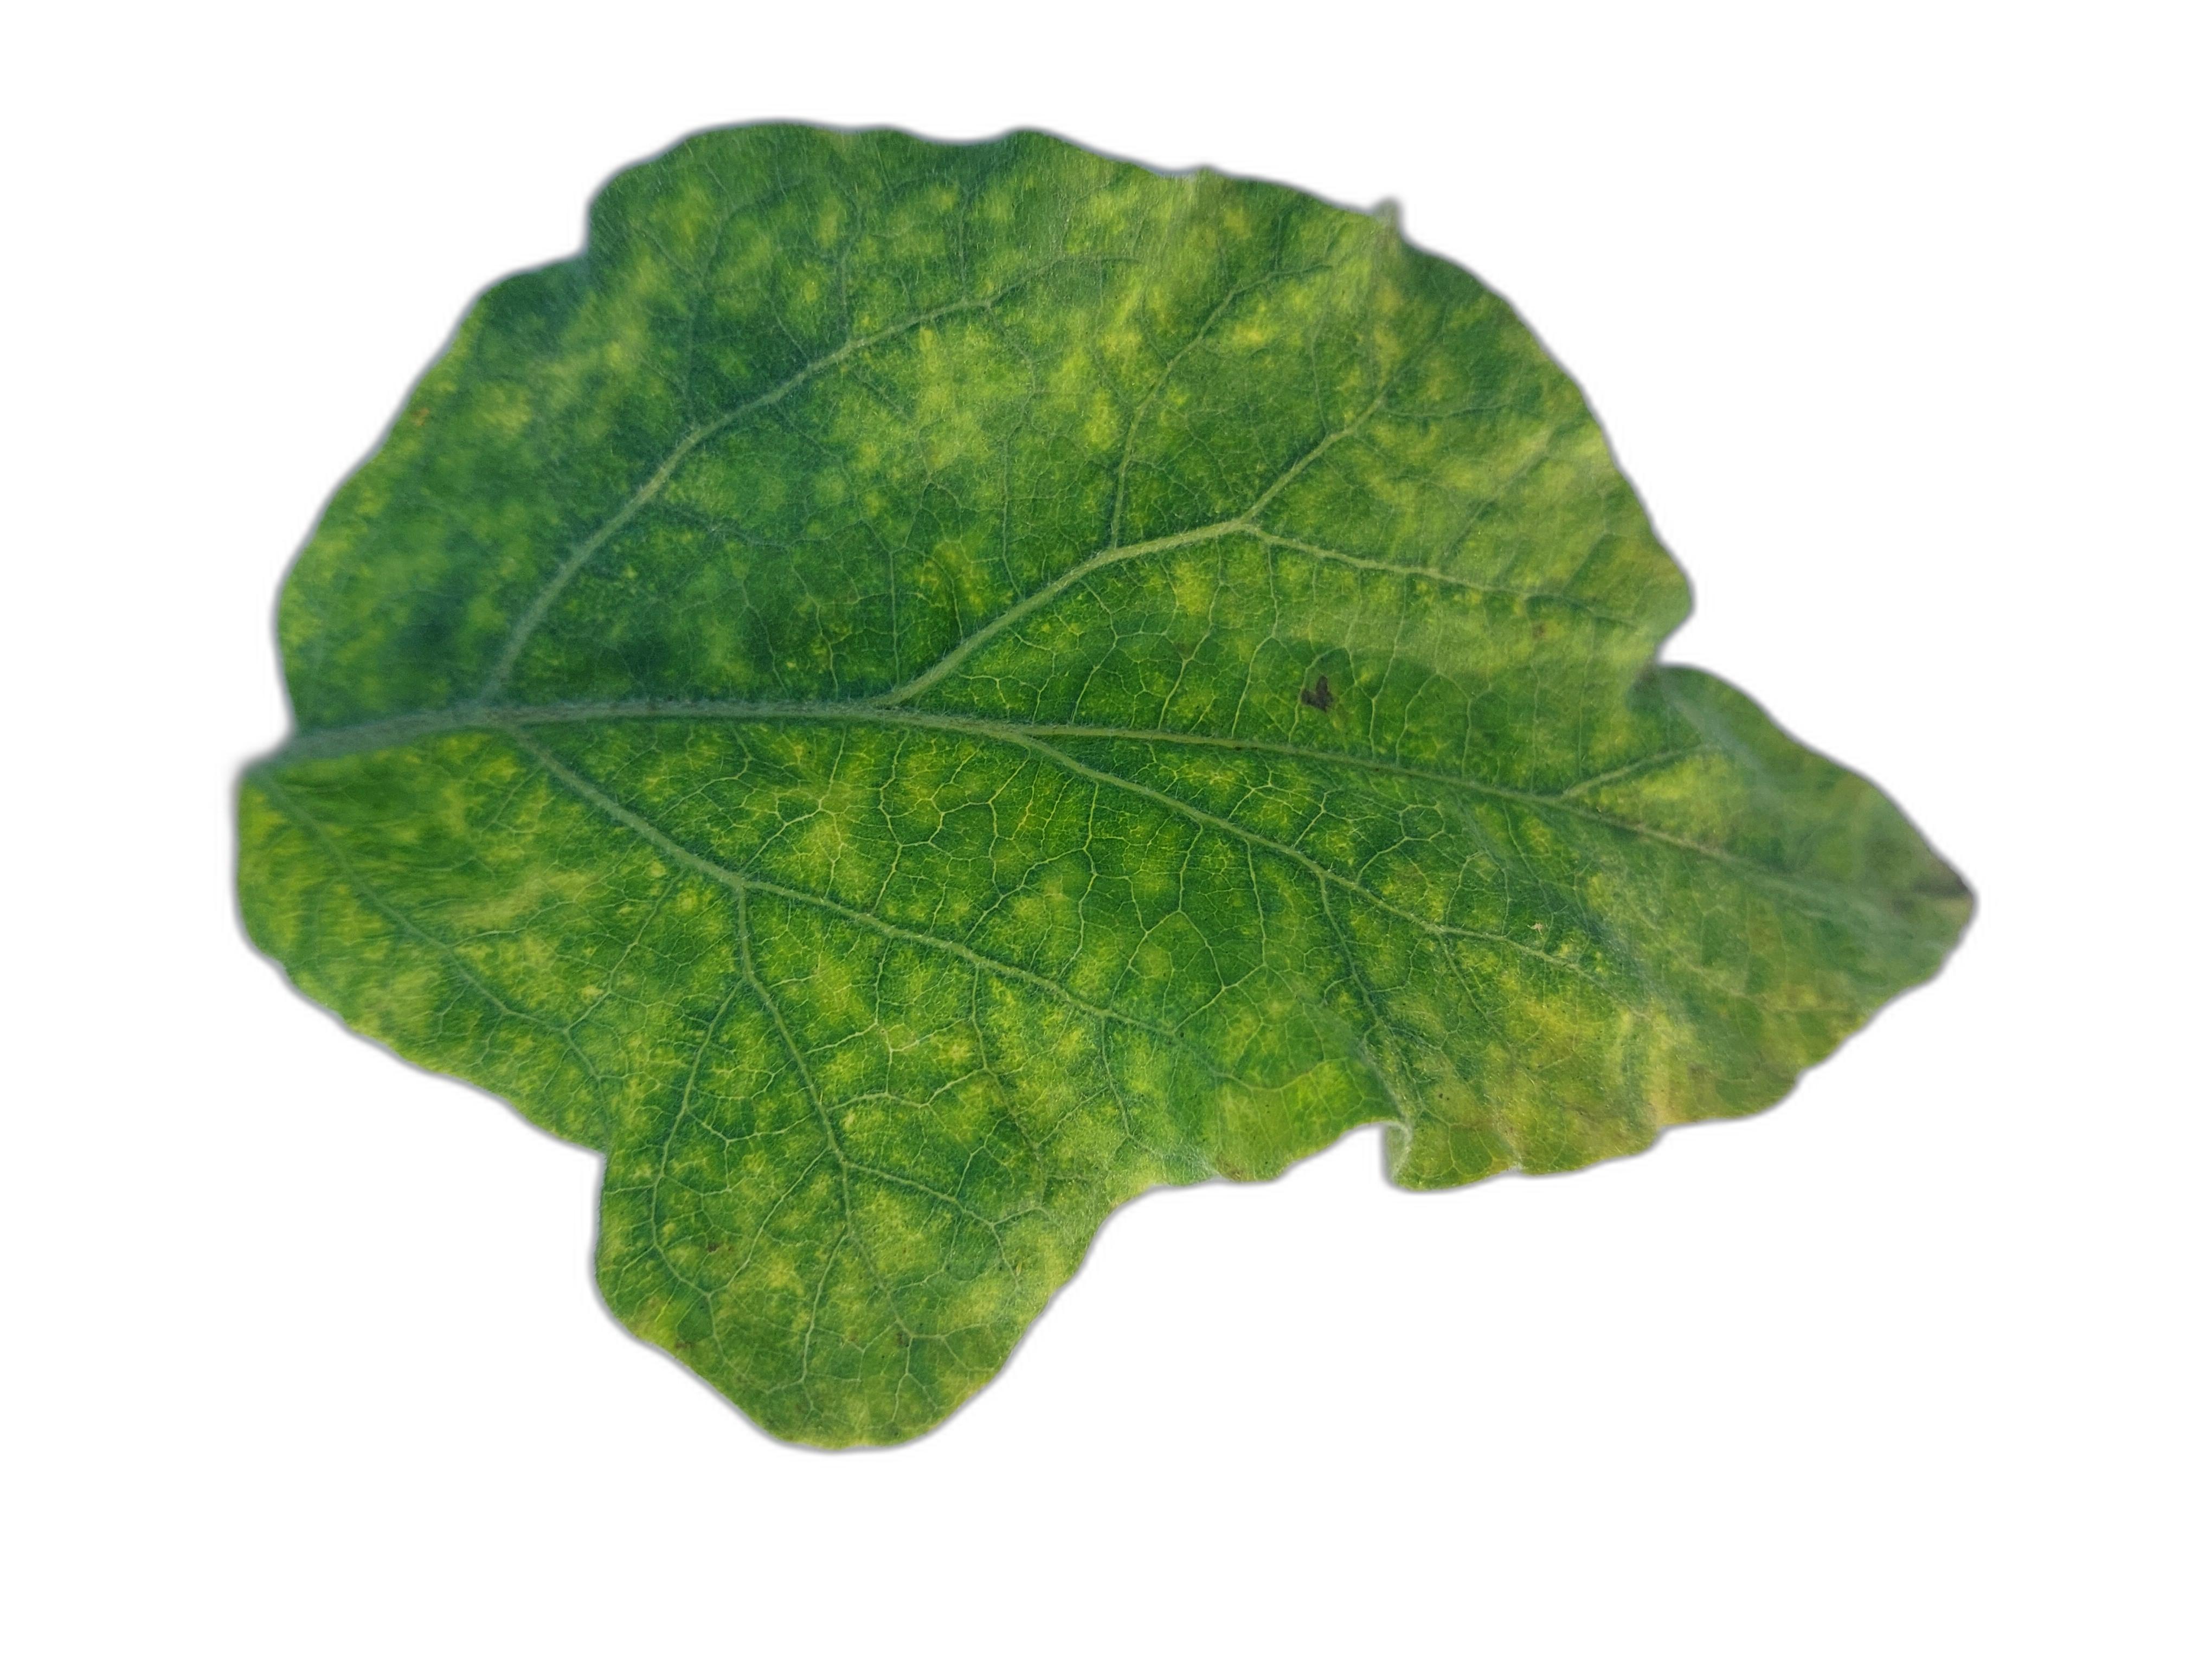
Label: Mosaic Virus Disease